History of Florida

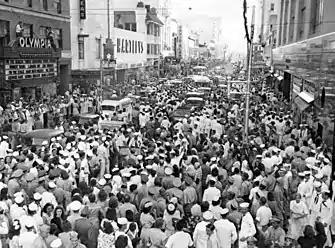
Soldiers and crowds in Downtown Miami 20 minutes after Japan's surrender ending World War II (1945).

Following Abraham Lincoln's election in 1860, Florida joined other Southern states in seceding from the Union. Secession took place January 10, 1861, and after less than a month as an independent republic, Florida became one of the founding seven states of the Confederate States of America. During the Civil War, Florida was an important supply route for the Confederate Army. Therefore, Union forces operated a naval blockade around the entire state, and Union troops occupied major ports such as Cedar Key, Jacksonville, Key West, and Pensacola. Though numerous skirmishes occurred in Florida, including the Battle of Natural Bridge, the Battle of Marianna and the Battle of Gainesville, the only major battle was the Battle of Olustee near Lake City.